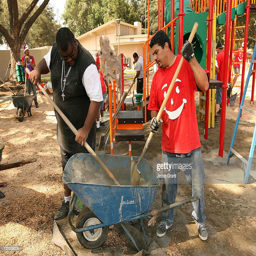
local volunteers construct a new playground .